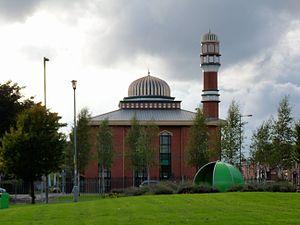
Ashton-under-Lyne est un bourg du Metropolitan Borough of Tameside dans le Grand Manchester en Angleterre. Il est situé sur la rive nord de la rivière Tame, aux pieds des Pennines.